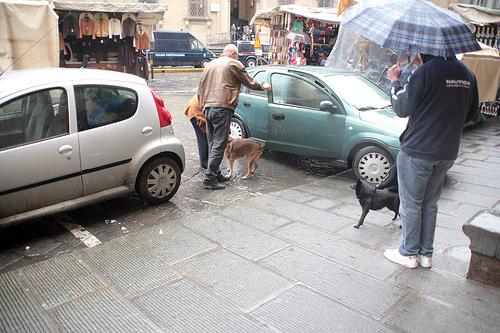
Weather: rain or strom